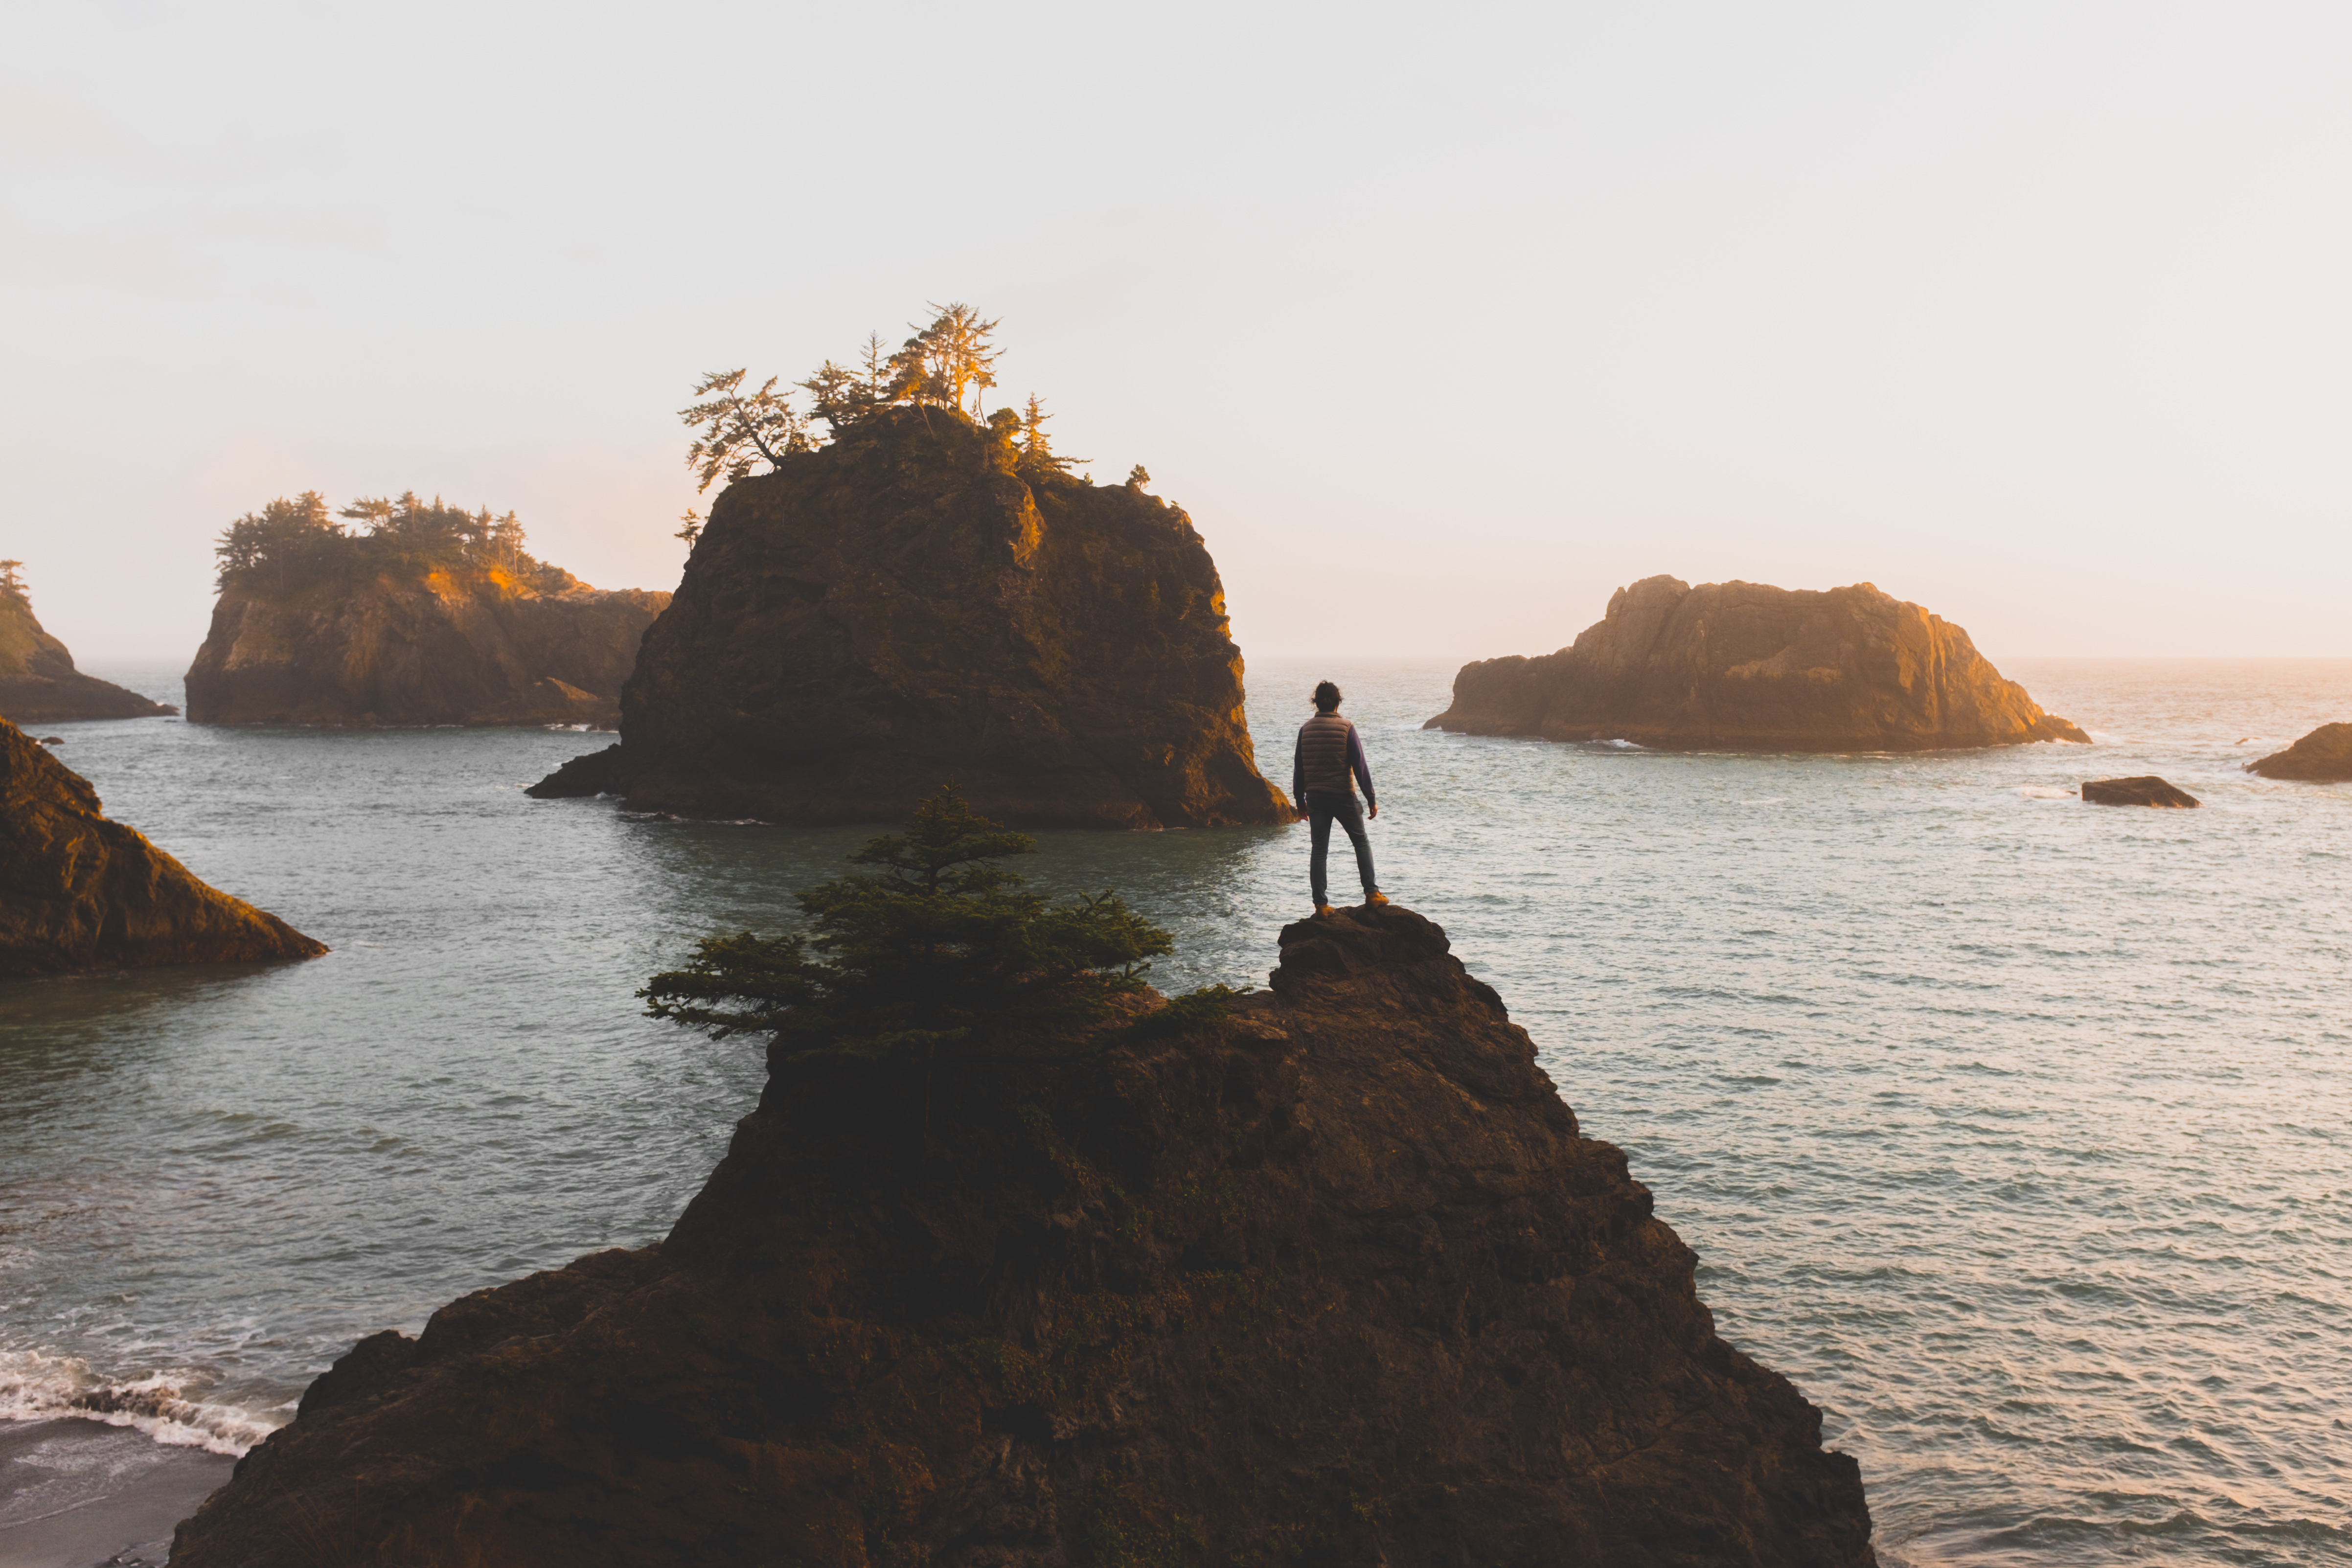
beach, sea, coast, sand, rock, ocean, sunrise, sunset, morning, shore, wave, cliff, dusk, cove, bay, stack, terrain, material, body of water, cape, landform, geographical feature